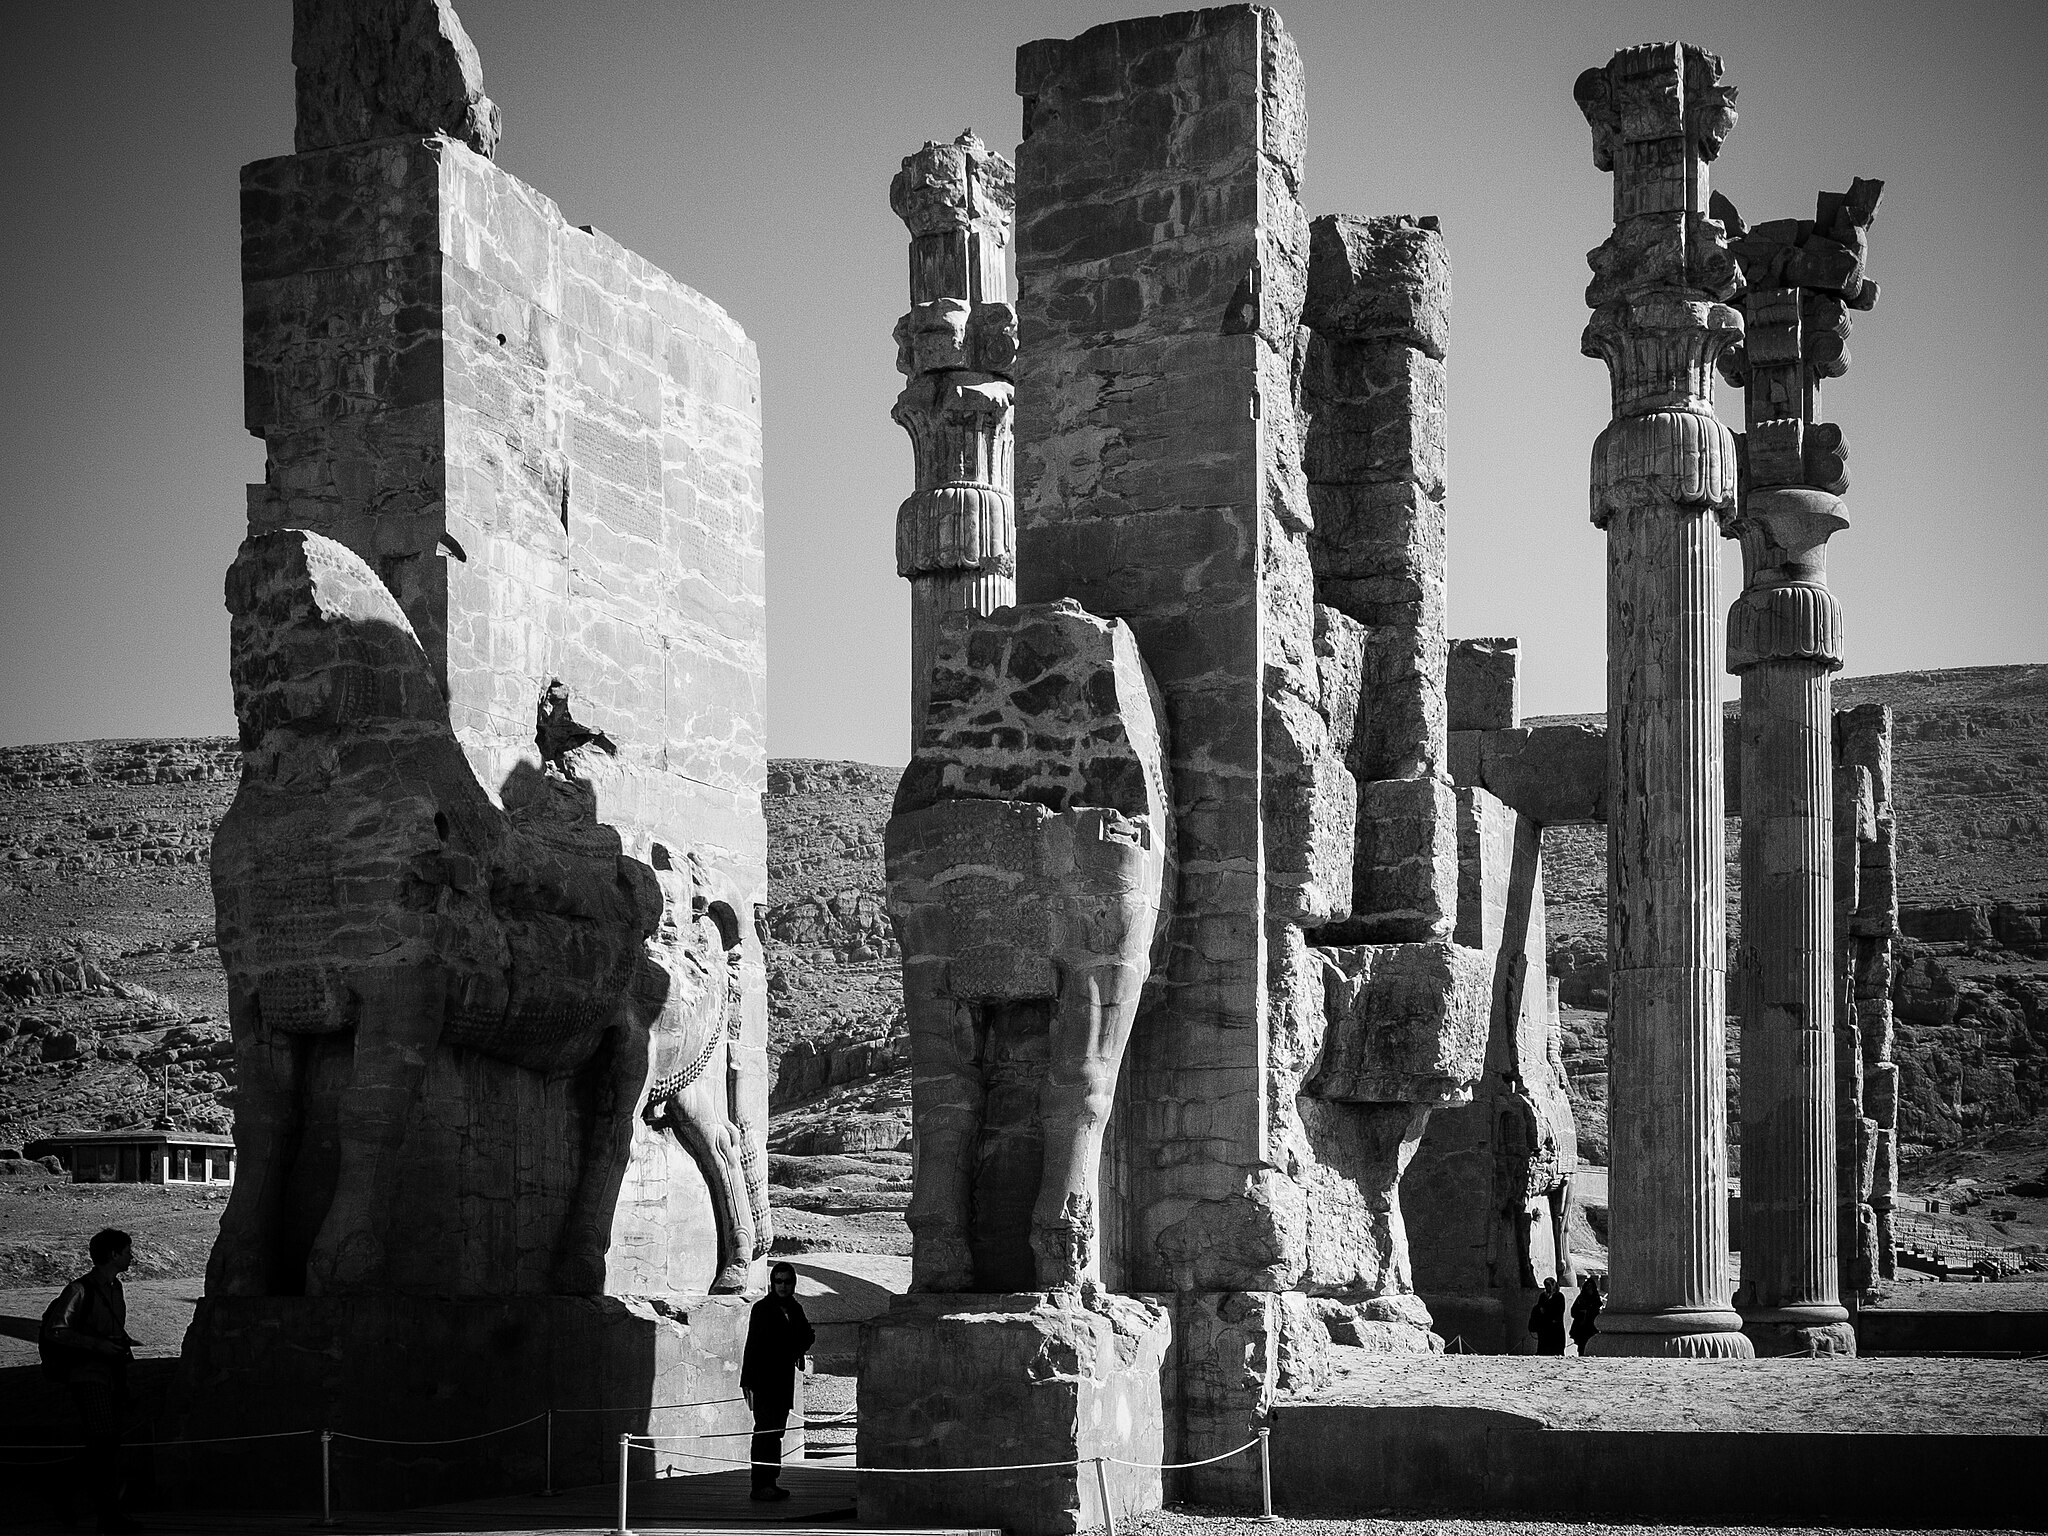
Title: 20081014-L1010789 (51179120613)
Description: 20081014-L1010789.jpg
Date: 2008-10-14 22:36
Categories: Gate of All Nations, Flickr images reviewed by FlickreviewR 2, 2008 in Persepolis, Photographs by Julia Maudlin